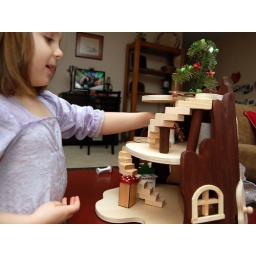
fairy house from Santa; fairy Christmas tree made by Violet